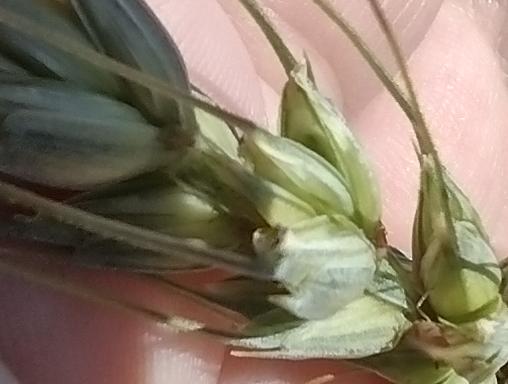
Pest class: english_grain_aphid